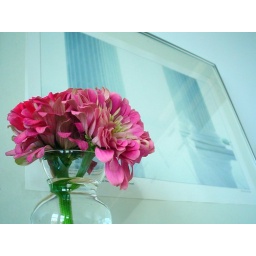
On the shelf above my bed